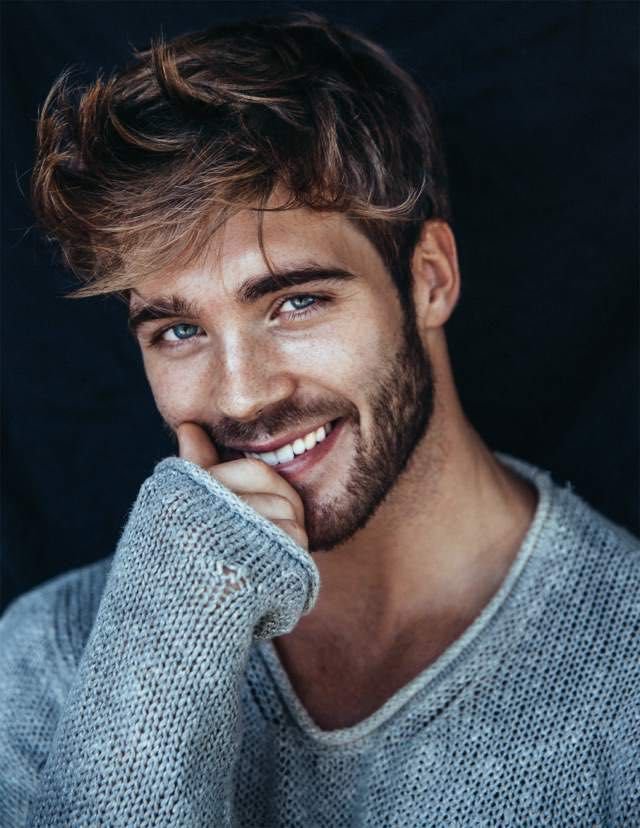
Portrait style: Real Portrait